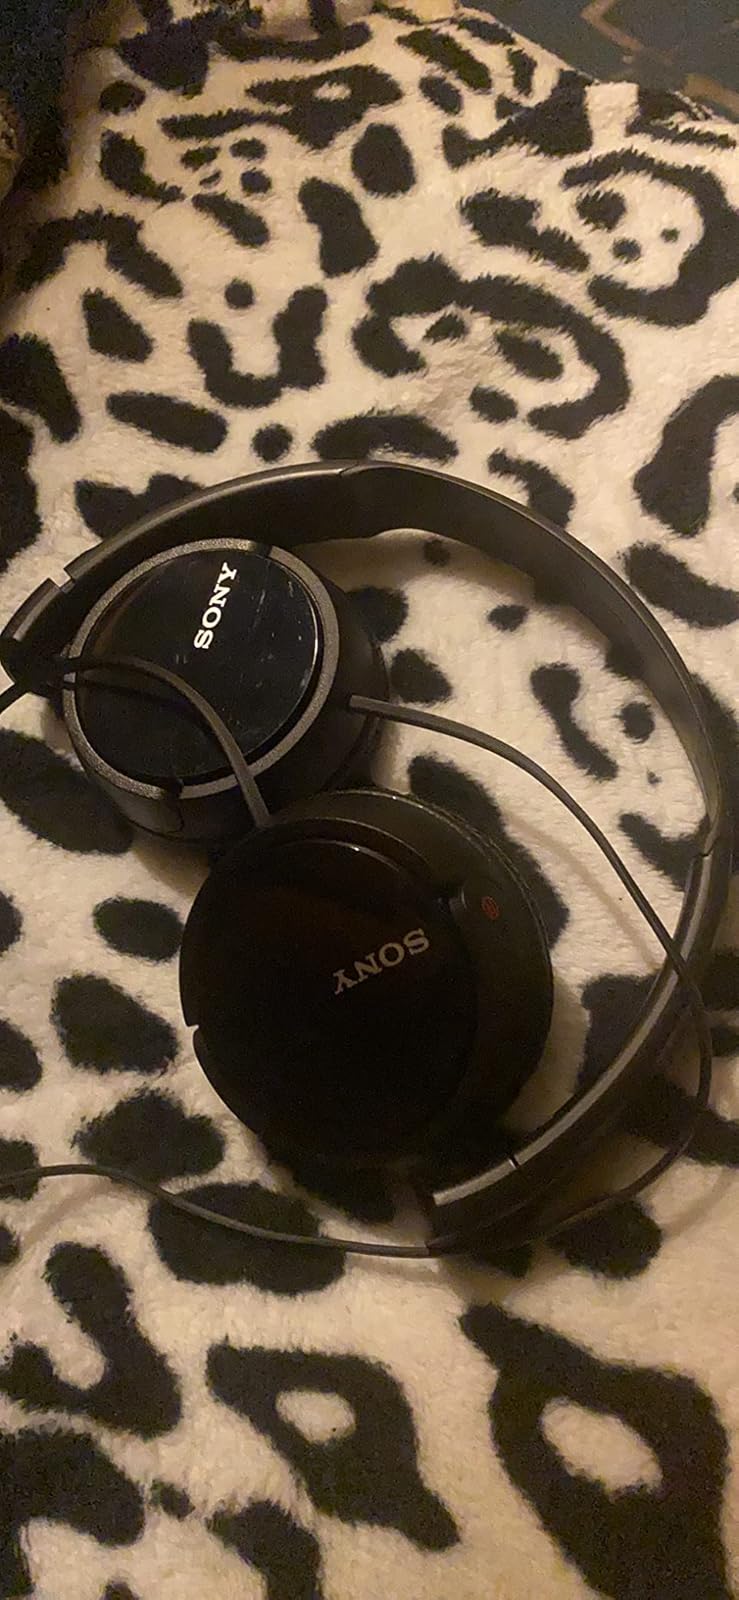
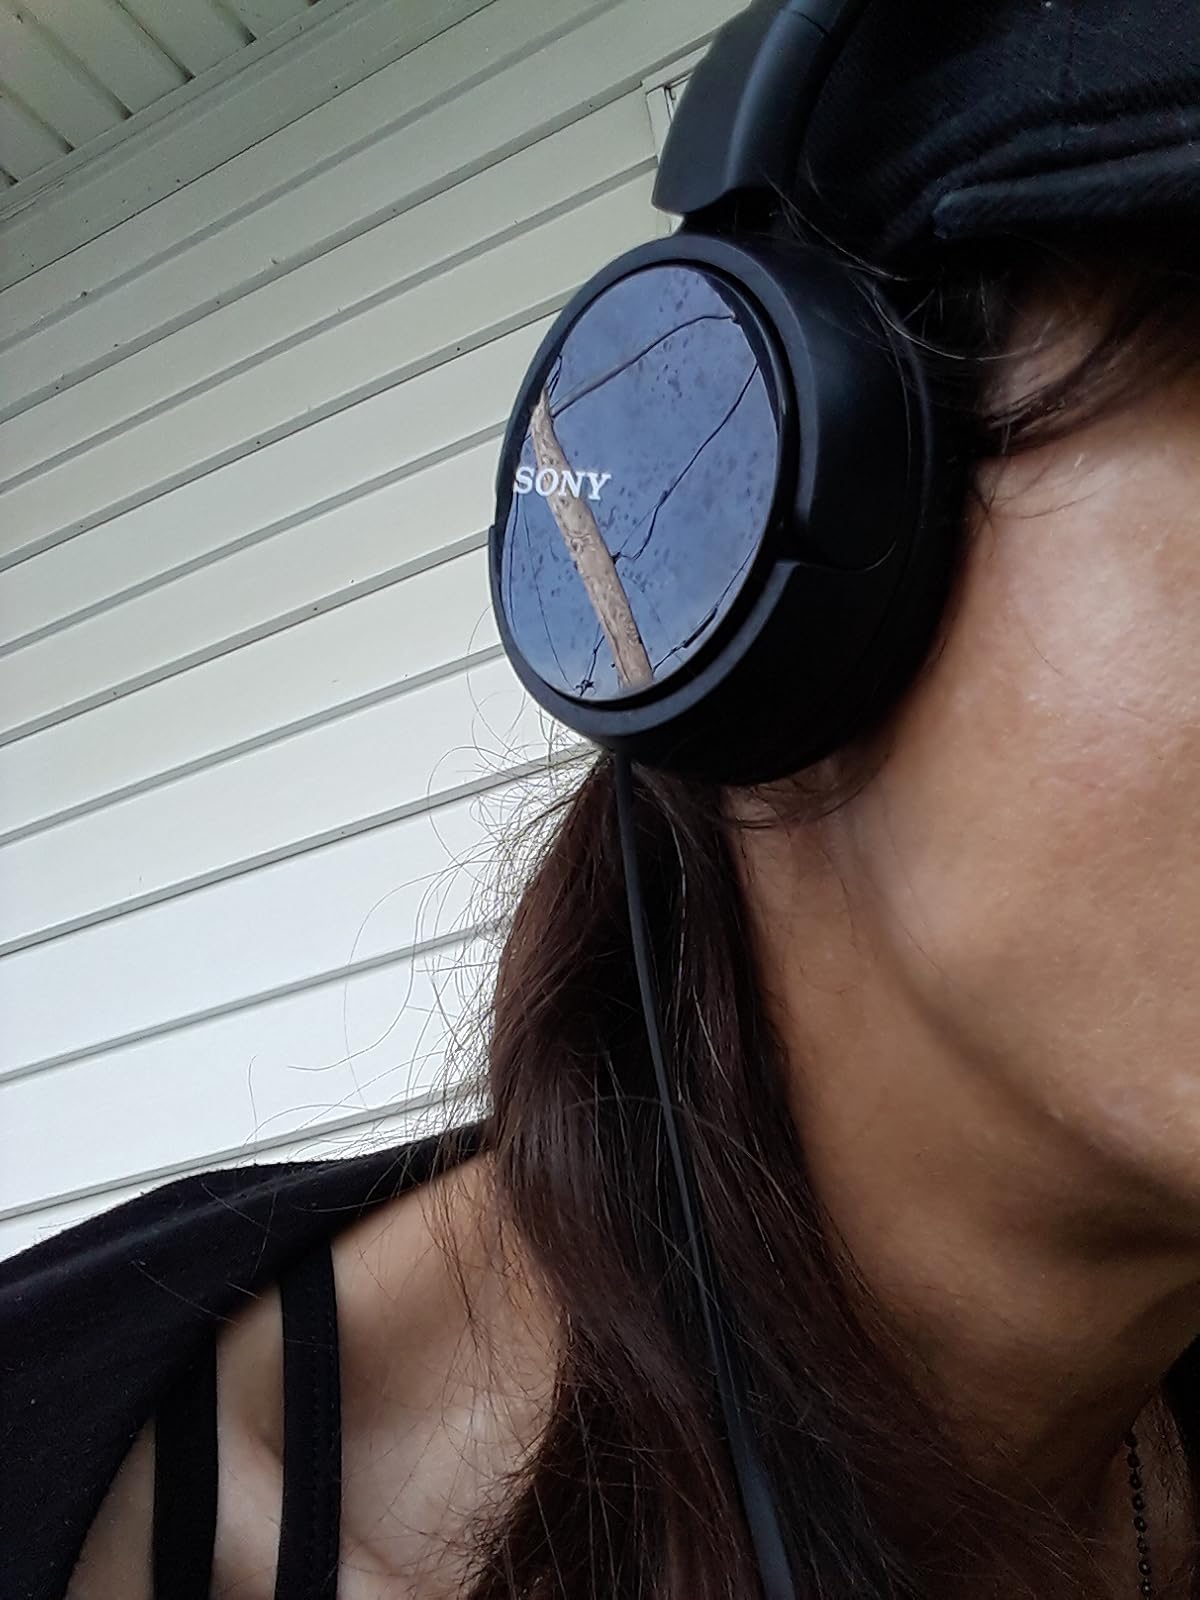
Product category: headphones
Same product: yes